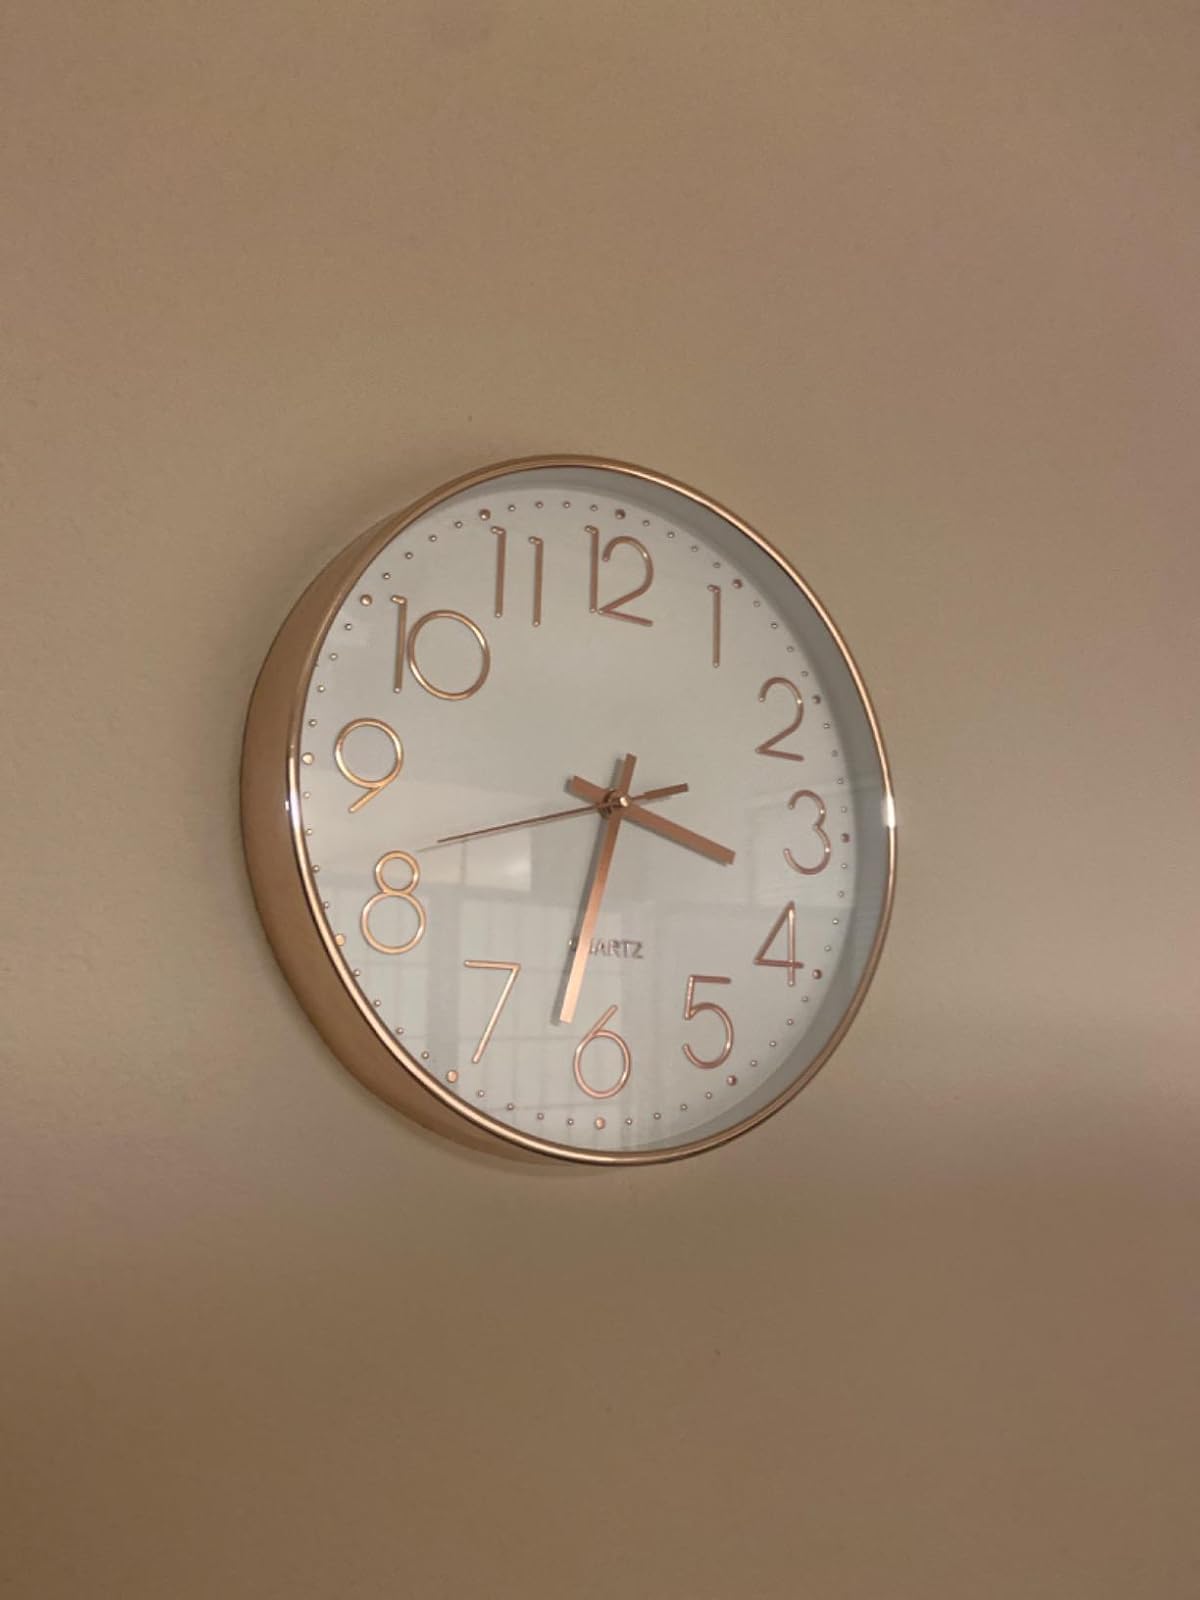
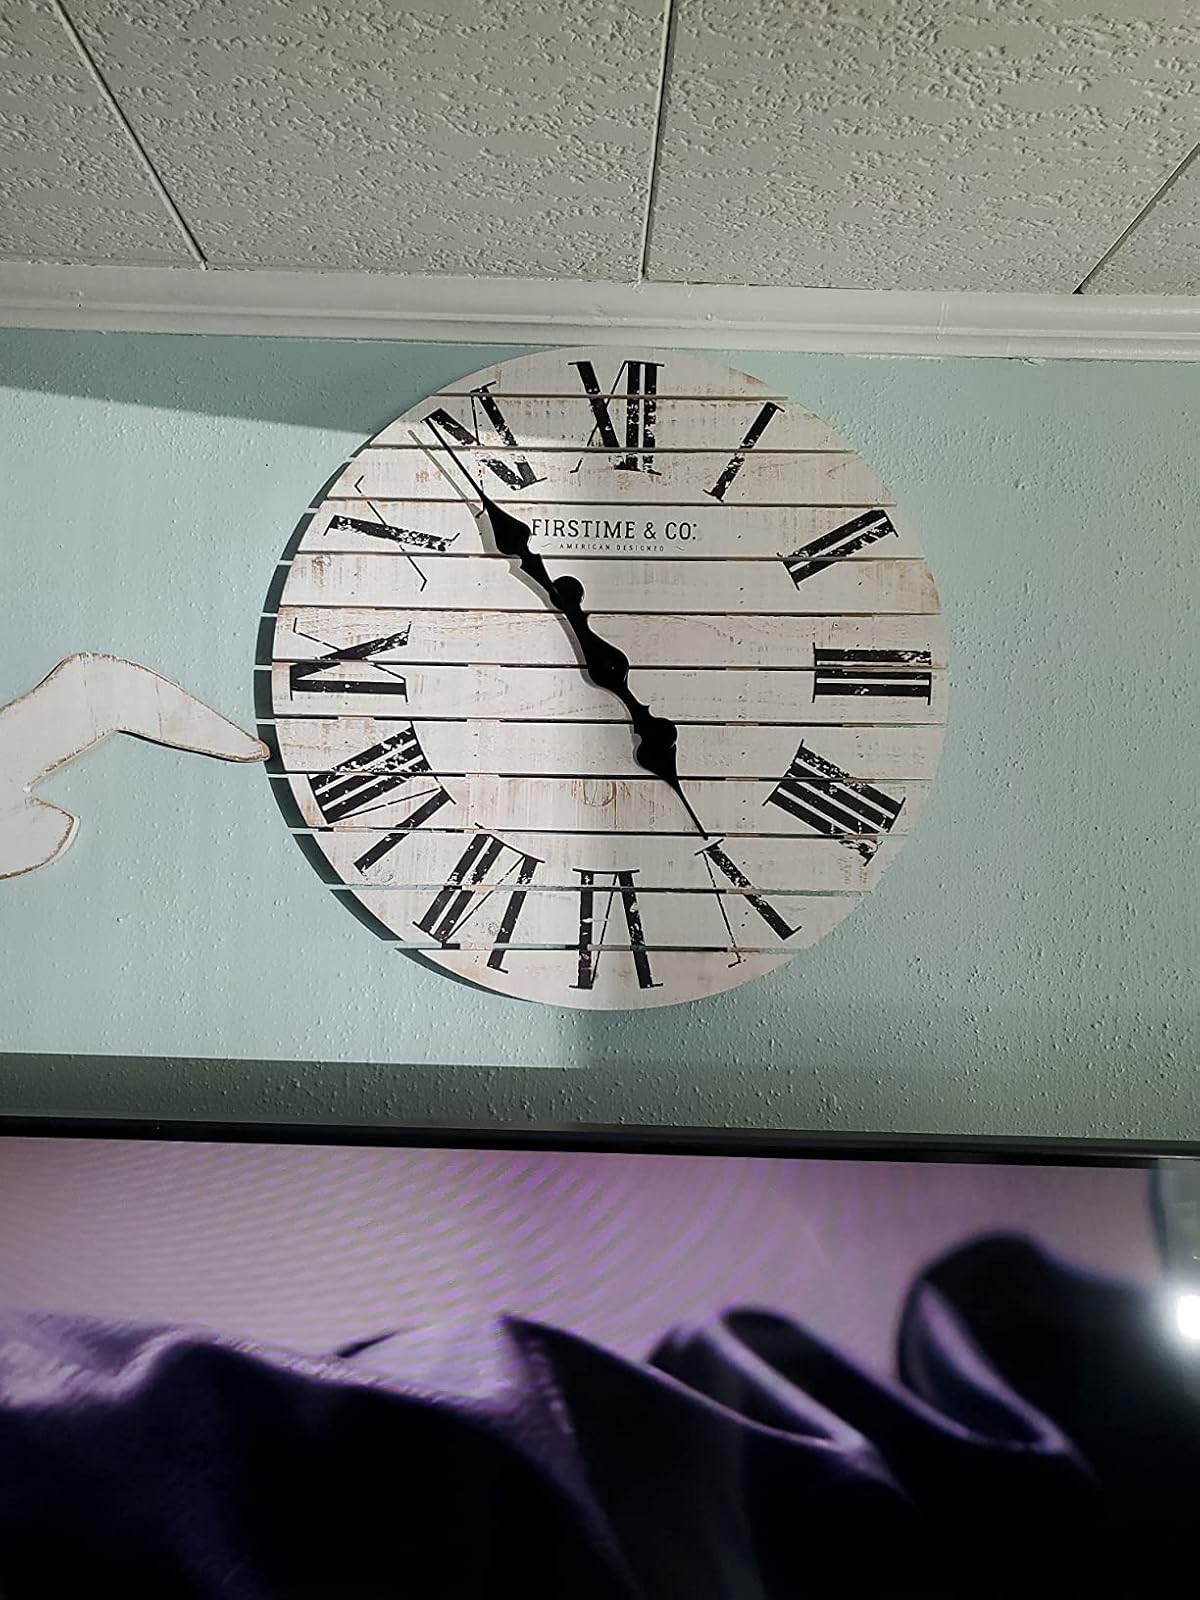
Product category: clock
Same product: no